Augusto Schuster

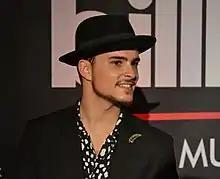
Augusto Schuster (during Billboard Latin Music Showcase Chile, 2018)

Augusto José Schuster Picó or just Augusto Schuster or the mononym Schuster (born 24 August 1992, in Santiago) is a Chilean actor, singer, dancer and model.